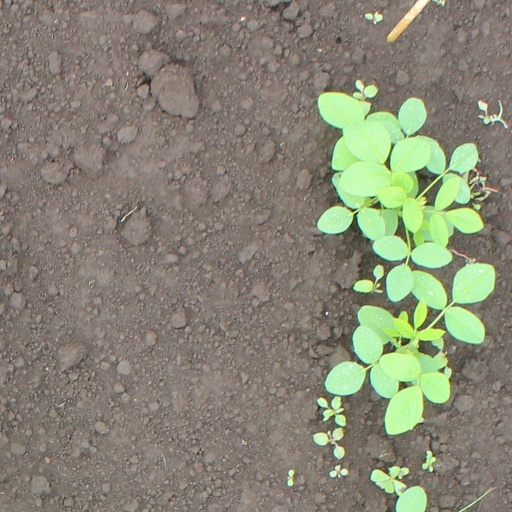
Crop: soybean